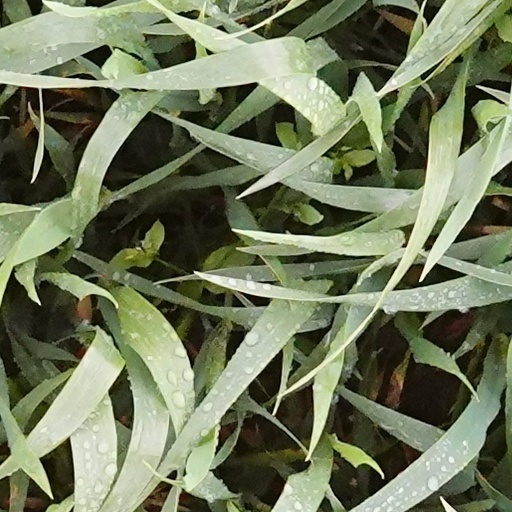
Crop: wheat